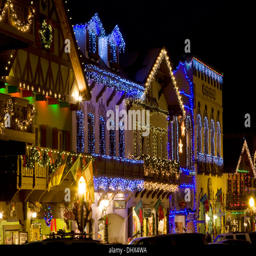
the town decorated in christmas lights for the holiday season